Massimo Scali

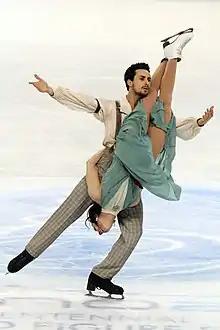
Faiella/Scali during their free dance at the 2010 Worlds

In the 2009–10 Olympic season, Faiella/Scali began their season with a bronze medal at the 2009 Cup of China. They withdrew from their next Grand Prix event due to Faiella's illness. At the 2010 Europeans, they won both the original dance and the free dance on their way to their second European silver medal. They finished fifth at the Olympics. Faiella fell ill after the Olympics and returned to the ice only four days before the World Championships. The duo won their first world medal, a bronze, in Turin.